The Banana Splits

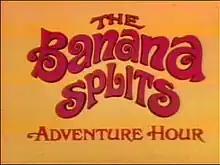
Original title card

The Banana Splits is an American children's television variety show produced by Hanna-Barbera Productions and featuring the Banana Splits, a fictional rock band composed of four costumed animal characters in red helmets with yellow crests. The costumed hosts are Fleegle (guitar, vocals), Bingo (drums, vocals), Drooper (bass, vocals), and Snorky (keyboards, effects).